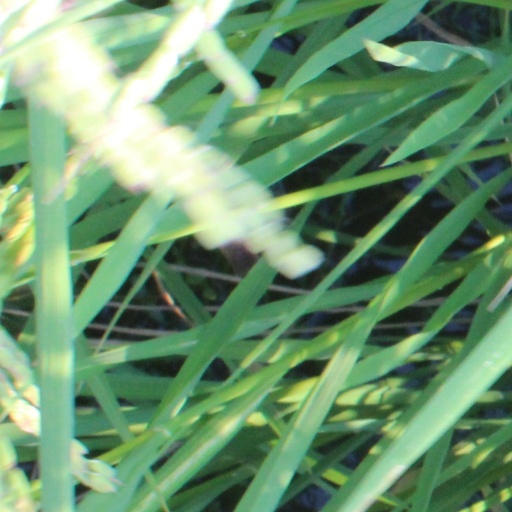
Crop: rice